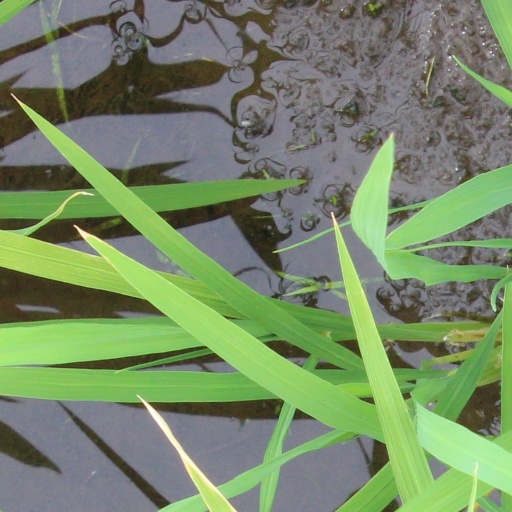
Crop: rice